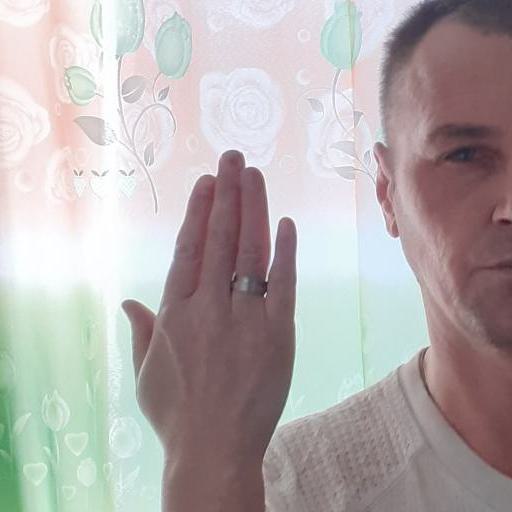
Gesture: stop_inverted